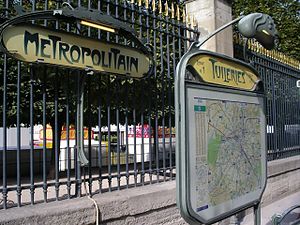
Tuileries (metrostation) / Galleri
Tuileries er en station på metronettet i Paris, som åbnede 19. juli 1900. Den betjener metrolinje 1 og ligger i 1. arrondissement.